The Botanical Register

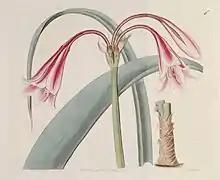

The Botanical Register, subsequently known as Edwards's Botanical Register, was an illustrated horticultural magazine that ran from 1815 to 1847. It was started by the botanical illustrator Sydenham Edwards, who had previously illustrated "The Botanical Magazine", but left after a dispute with the editors. Edwards edited five volumes of "The Botanical Register" in five years, before his death in 1819. During this period, the text was provided by John Bellenden Ker Gawler, and Edwards himself provided paintings, which were engraved and hand-coloured by others.